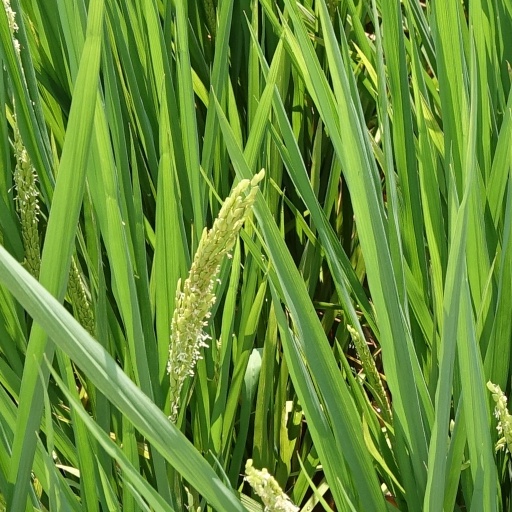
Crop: rice